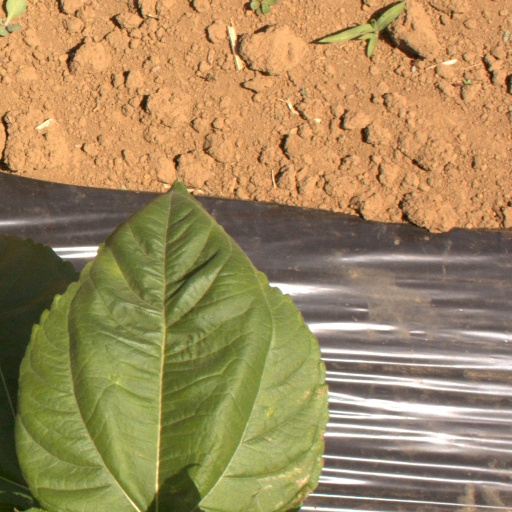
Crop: Jerusalem artichoke